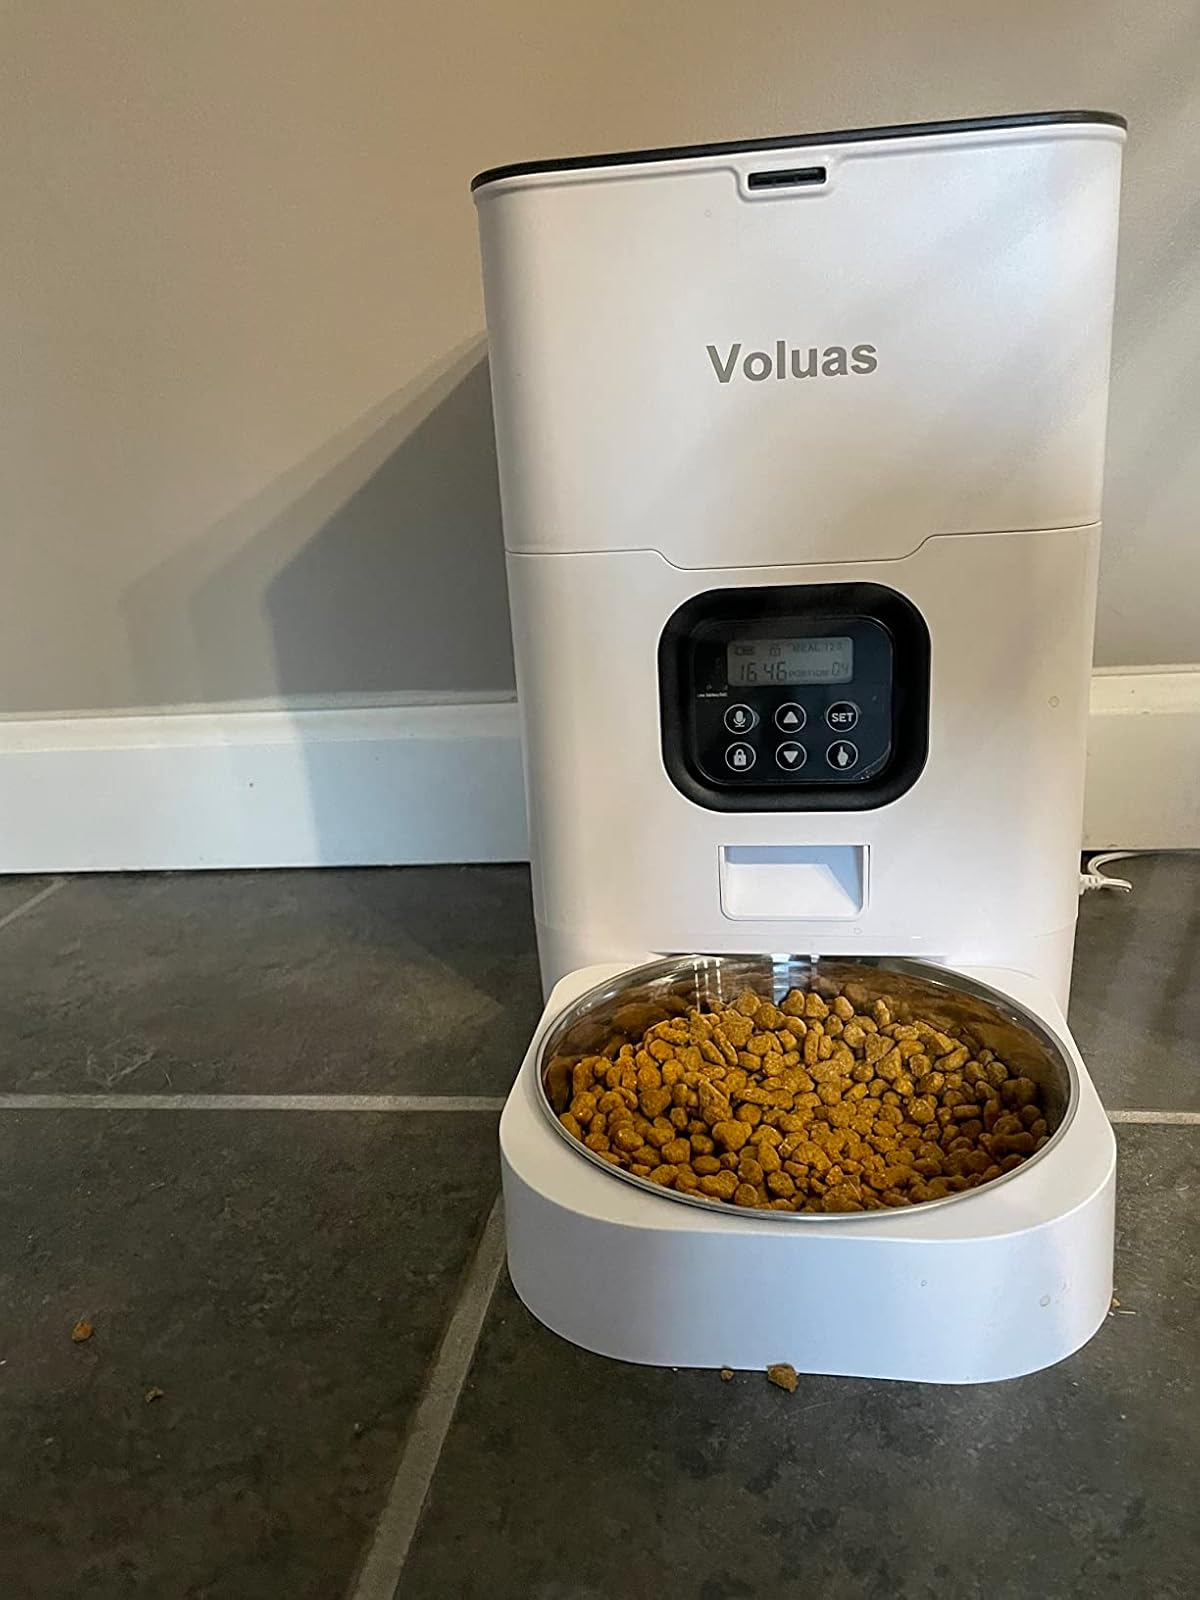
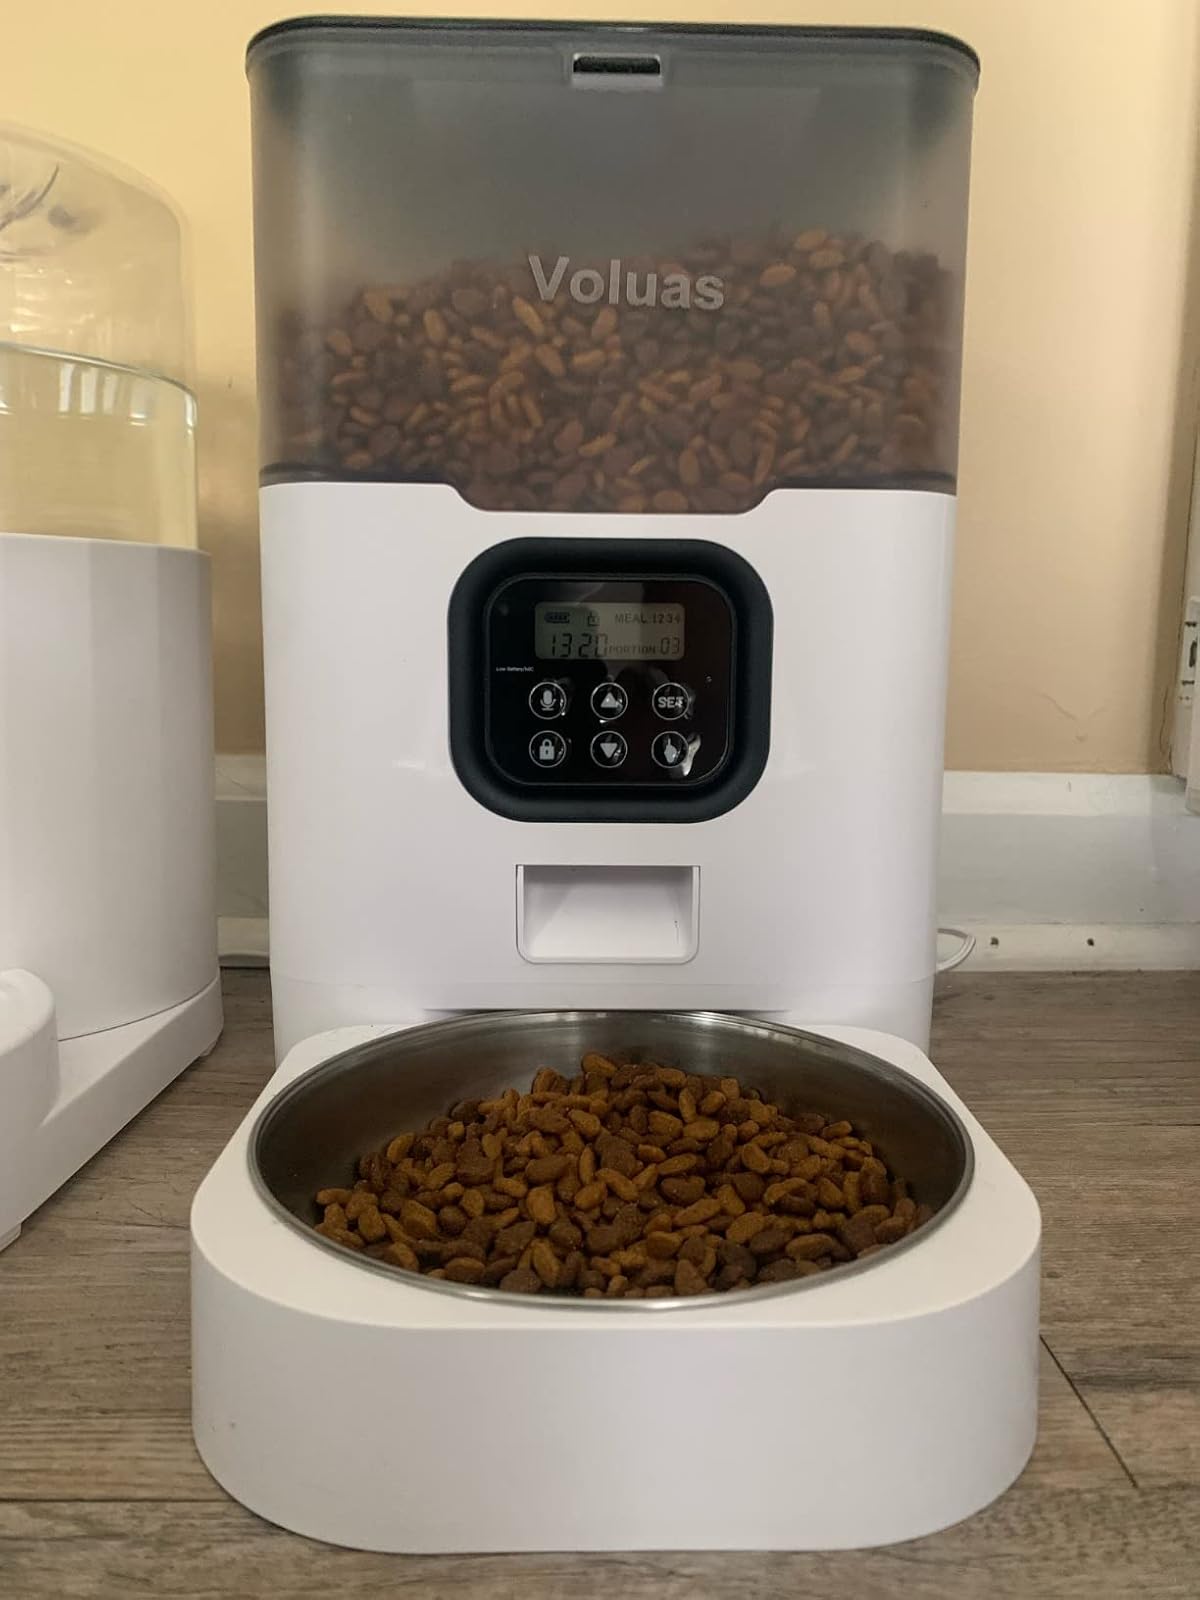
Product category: items_feeder
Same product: no